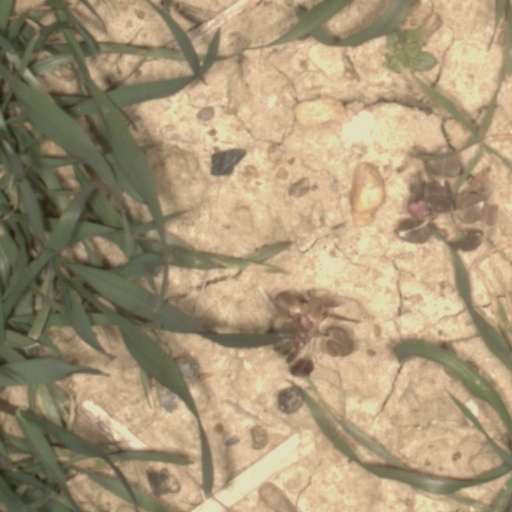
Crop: wheat